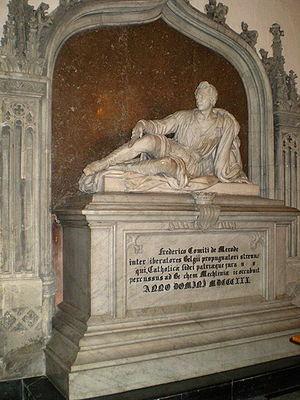
Guillaume Geefs, né à Borgerhout le 10 septembre 1805 et mort à Schaerbeek le 19 janvier 1883, est un sculpteur belge.
La cathédrale Saints-Michel-et-Gudule, située à Bruxelles en Belgique, est la cocathédrale de l'archidiocèse catholique de Malines-Bruxelles.